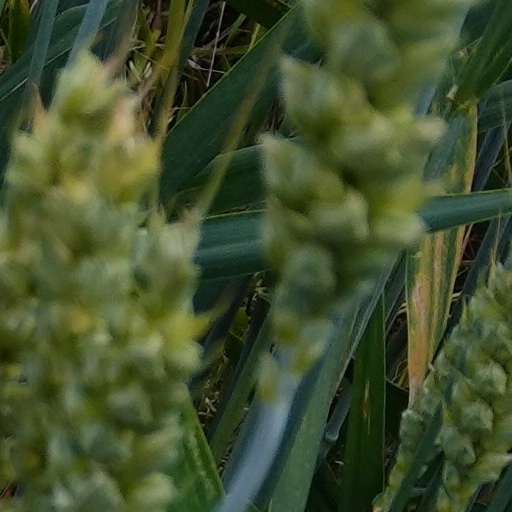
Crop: wheat